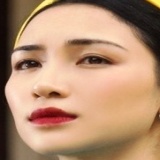
ca sĩ Hòa Minzy